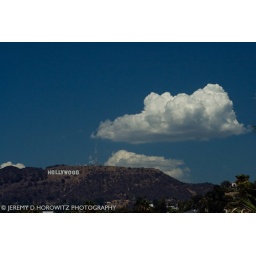
Dramatic cloud in the sky over the Hollywood Sign.